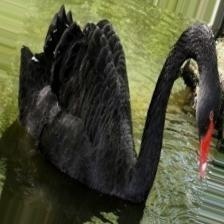
Species: BLACK SWAN
Scientific name: CYGNUS ATRATUS
ImageNet parent category: black_swan